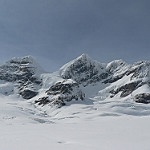
Scene: Outdoor